Panciatichi Holy Family

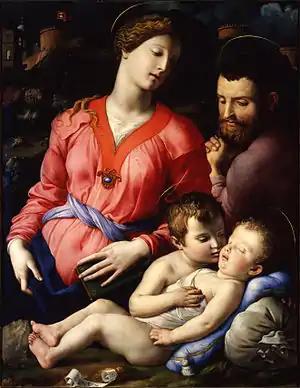
"Panciatichi Holy Family" (1541) by Bronzino

The Panciatichi Holy Family or Panciatichi Madonna and Child is a 1541 oil on panel painting by the Italian Mannerist painter Bronzino, signed on a stone in the bottom left corner. It is now in the Uffizi in Florence, where it was first recorded in the Tribuna in 1704, where it remained until 2010, when it was moved as part of the "New Uffizi" project. Preparatory drawings for the work are in the Uffizi's Gabinetto dei Disegni e delle Stampe (n. 6639F0) and (with variations) in the Phillips collection in London.